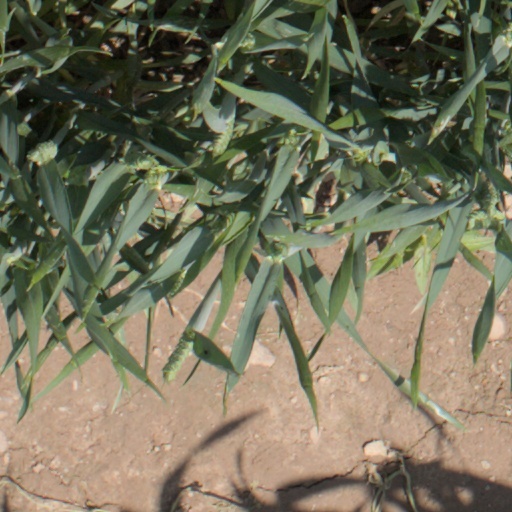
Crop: wheat